Buster Williams

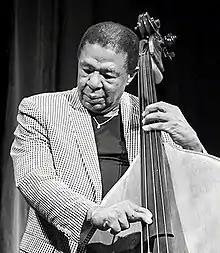
Williams at Victoria during the 2016 Oslo Jazzfestival

Charles Anthony "Buster" Williams (born April 17, 1942) is an American jazz bassist. Williams is known for his membership in pianist Herbie Hancock's early 1970s group, as well as working with guitarist Larry Coryell, the Thelonious Monk repertory band Sphere and as the accompanist of choice for many singers, including Nancy Wilson.